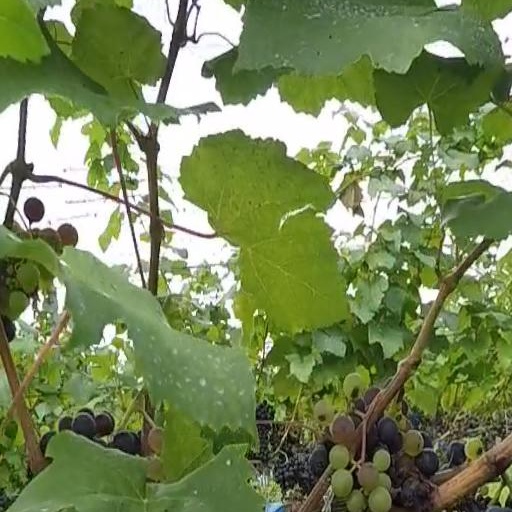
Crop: grape